Nahki Wells

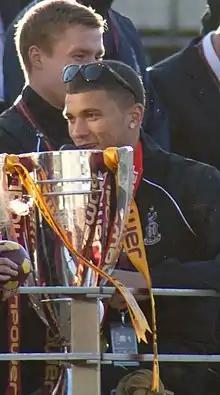
Wells celebrating Bradford City's victory in the 2013 League Two play-off final

Wells scored a penalty on the opening day of the 2012–13 season in an away match against Gillingham. He scored his second goal of the season on 25 August in a 5–1 win against AFC Wimbledon, and also assisted the fifth goal, crossing for James Hanson to score with a header. In September 2012, Wells suffered a hip injury. On 25 September, Wells came off the bench to score two late goals to help Bradford overturn a 2–0 deficit against Burton Albion in the League Cup third round, with Bradford going on to win the game 3–2 in extra time. At the end of September 2012, Wells signed a new three-year contract with the club, in a move praised by Phil Parkinson, the club's manager. In October 2012, Wells was banned by the club from celebrating his goals. As the January 2013 transfer window opened, Bradford City dismissed rumours linking Wells with a move away from the club. On 8 January 2013, he helped Bradford beat Premier League side Aston Villa 3–1 in the first leg of the semi-final of the League Cup by opening the scoring in the 19th minute. After appearing in the 2013 League Cup Final, Wells became the first player from Bermuda to appear in an English major cup final. Although Wells did not complete the game, prior to the match he spoke about being motivated by the recent death of a friend in a motorcycle accident, as well as how he was looking forward to facing opponents from a higher league. Wells hadn't scored for the club since 2 February 2013, until he scored the only goal of the game on 6 April 2013, in a 1–0 home victory against Northampton Town. Later that month, he was linked with a transfer to Burnley.